A Survivor from Warsaw

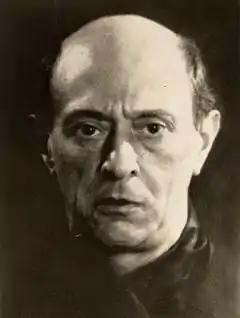

In 1925 Schoenberg was selected to lead a masterclass on composition at the Prussian Academy of Arts by the Minister of Culture Carl Heinrich Becker. After his post was revoked on racist grounds in September 1933, he returned to the Jewish faith he had abandoned in his youth and emigrated to the United States, where he became a professor of composition and, in 1941, an American citizen. The proposal for "A Survivor from Warsaw" came from the Russian choreographer Corinne Chochem. She sent Schoenberg the melody and English translation of "Partizaner lid" ("Partisan Song") in early 1947 and requested a composition following the Yiddish original or a Hebrew version. Schoenberg requested fees from Chochem "for a 6- to 9-minute composition for small orchestra and choir", and he clarified: "I plan to make it this scene – which you described – in the Warsaw Ghetto, how the doomed Jews started singing, before gooing [sic] to die." But Schoenberg and Chochem failed to reach a financial agreement, and so the plan to use "Partizaner lid" as the basis of the work had to be abandoned.